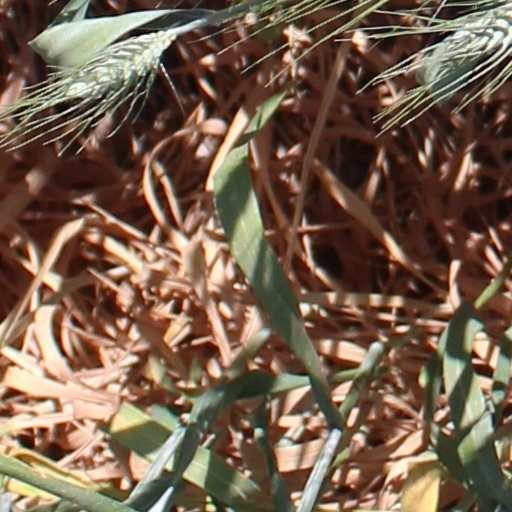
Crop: wheat